Mark Blundell

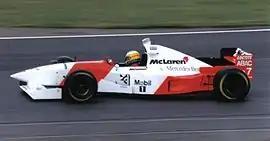
Blundell driving for McLaren at the 1995 British Grand Prix.

1991 marked Blundell's transition into Formula One. His debut season saw a sixth place in Belgium with the Brabham Yamaha team while also maintaining his testing deal with Williams. However, the following season, he was not retained by Brabham, and was left without a race seat in Formula One. He declined Williams' offer to stay on as their test driver for 1992, as he had his eyes solely on a full-time race seat. He told his contemporary Damon Hill about the vacant Williams test seat, which Hill eventually took. Having failed to land a drive for 1992, Blundell eventually signed a testing deal with McLaren. Whilst being a full-time tester for McLaren, he also continued to race sports cars. That year, with the factory Peugeot outfit, he won the Le Mans 24 Hours, adding to his earlier pole.